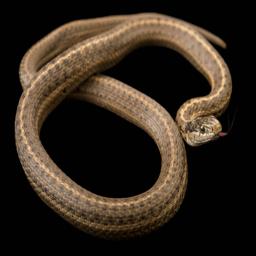
Animal: snakes